Religion in the Netherlands

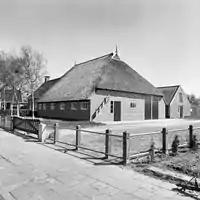
Lutheran church in Kollumerzwaag

During the same period, Islam increased from essentially nonexistent to 5% of the population. The main sources of Muslim immigrants include Suriname and Indonesia from decolonization, Turkey and Morocco as migrant workers, and Iraq, Iran, Bosnia and Afghanistan as refugees. In the early 21st century, religious tensions between native Dutch people and migrant Muslims was increasing. After the rise of politician Pim Fortuyn, who sought to defend the Dutch liberal culture against what he saw as a "backwards religion", stricter immigration laws were enacted. Religious tensions increased after the murders of Pim Fortuyn in 2002 by environmental extremist Volkert van der Graaf, and Theo van Gogh in 2004.